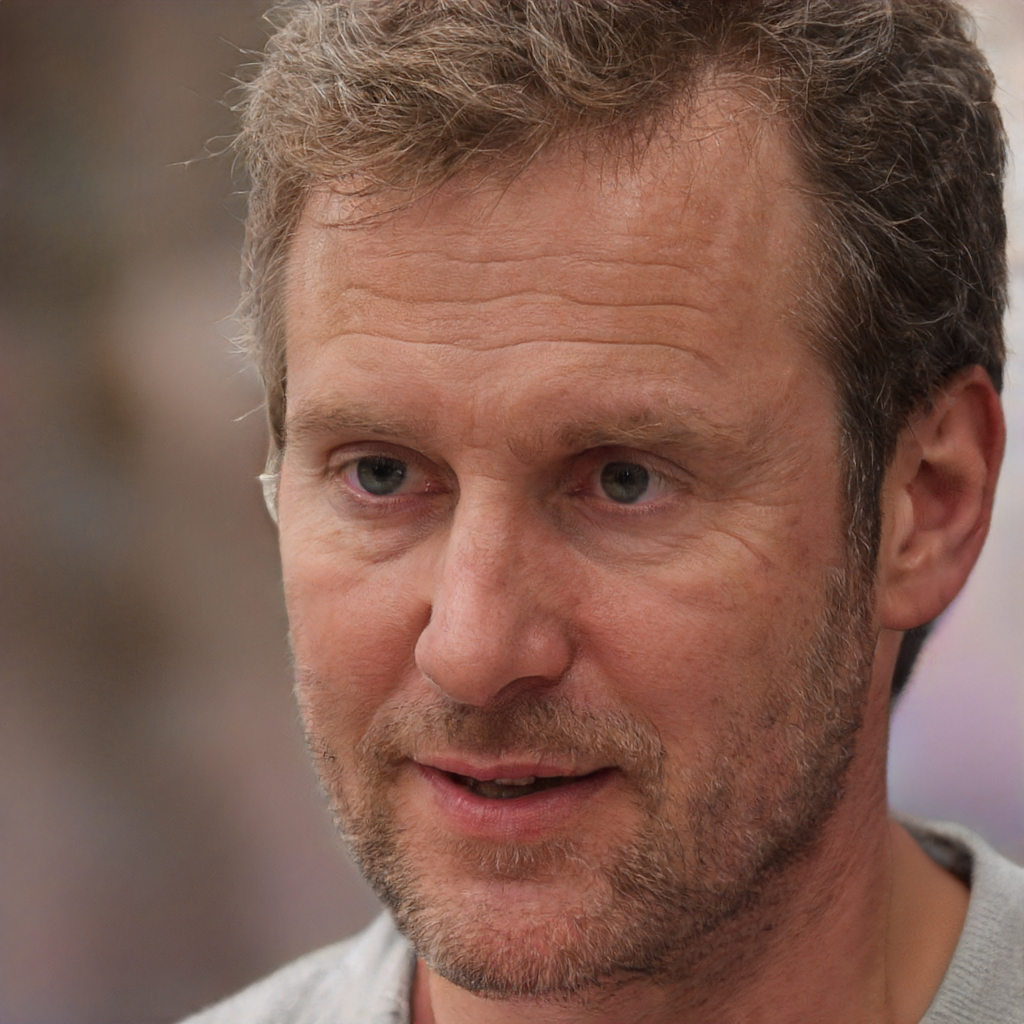
Gender: Male